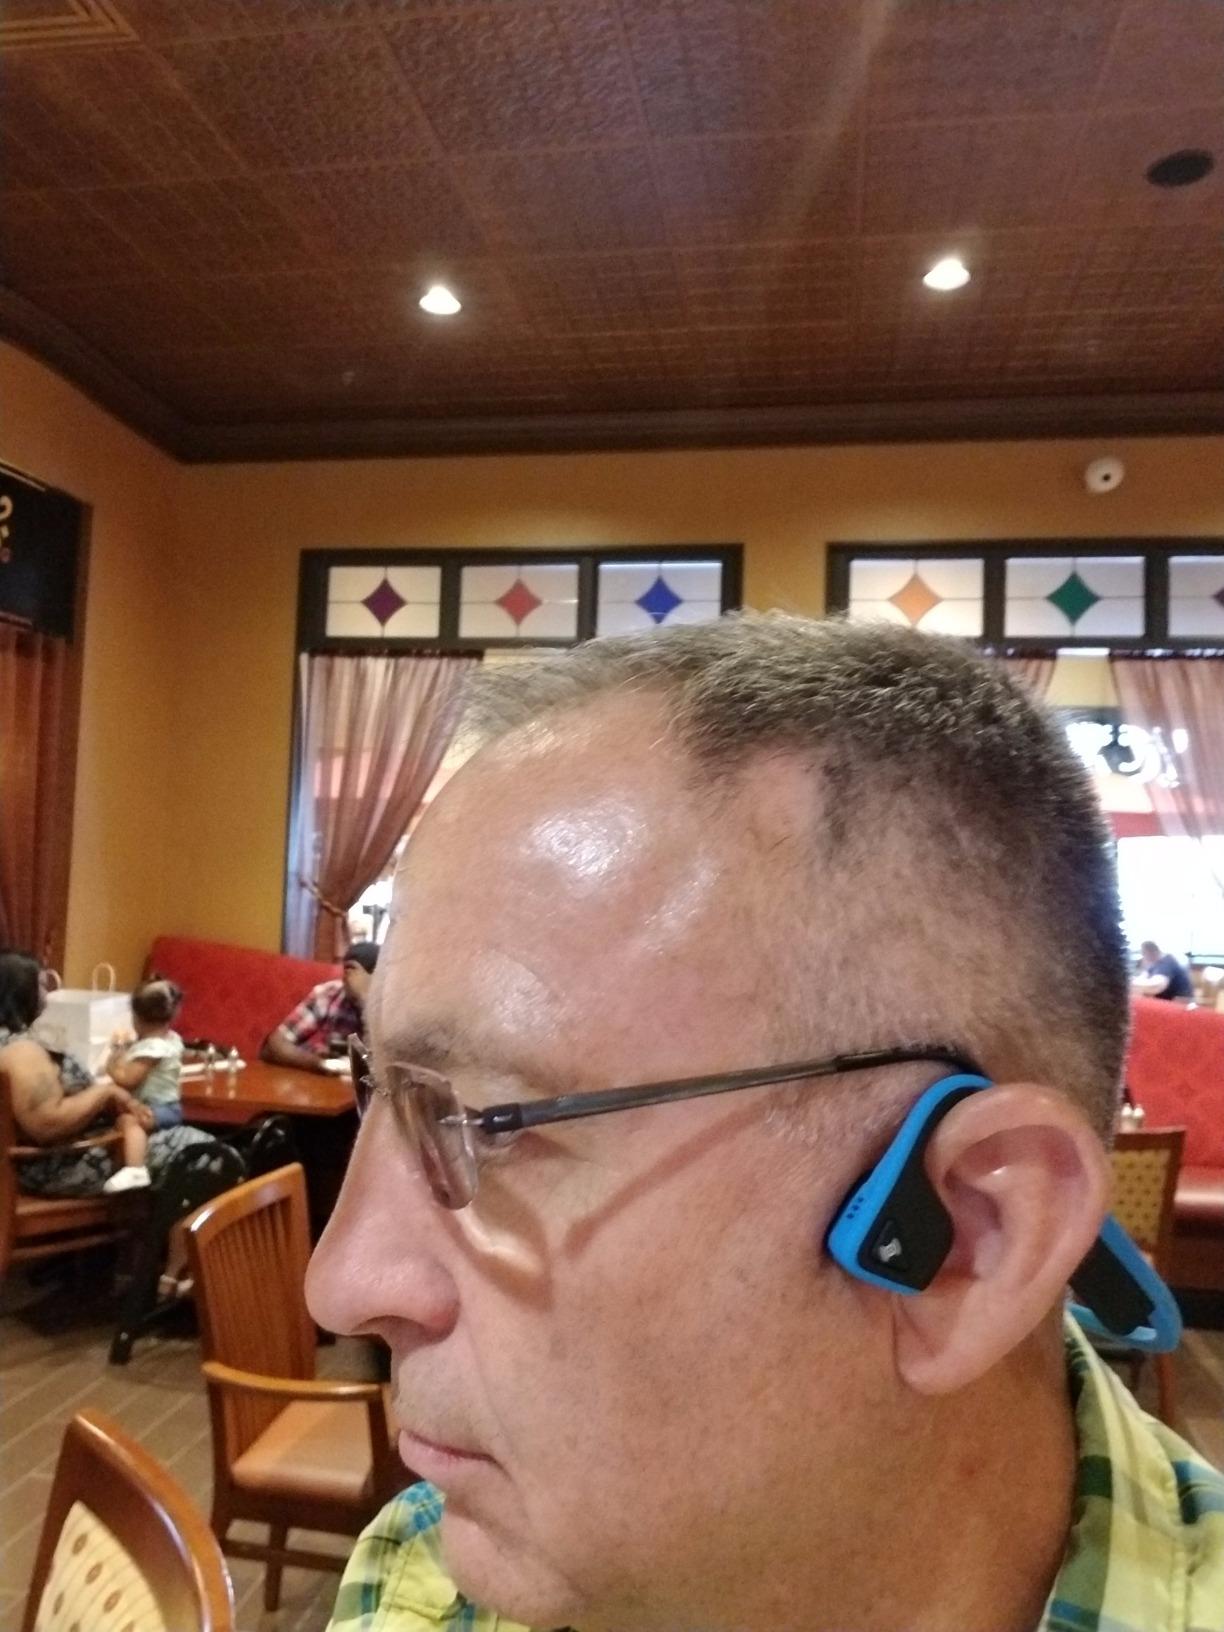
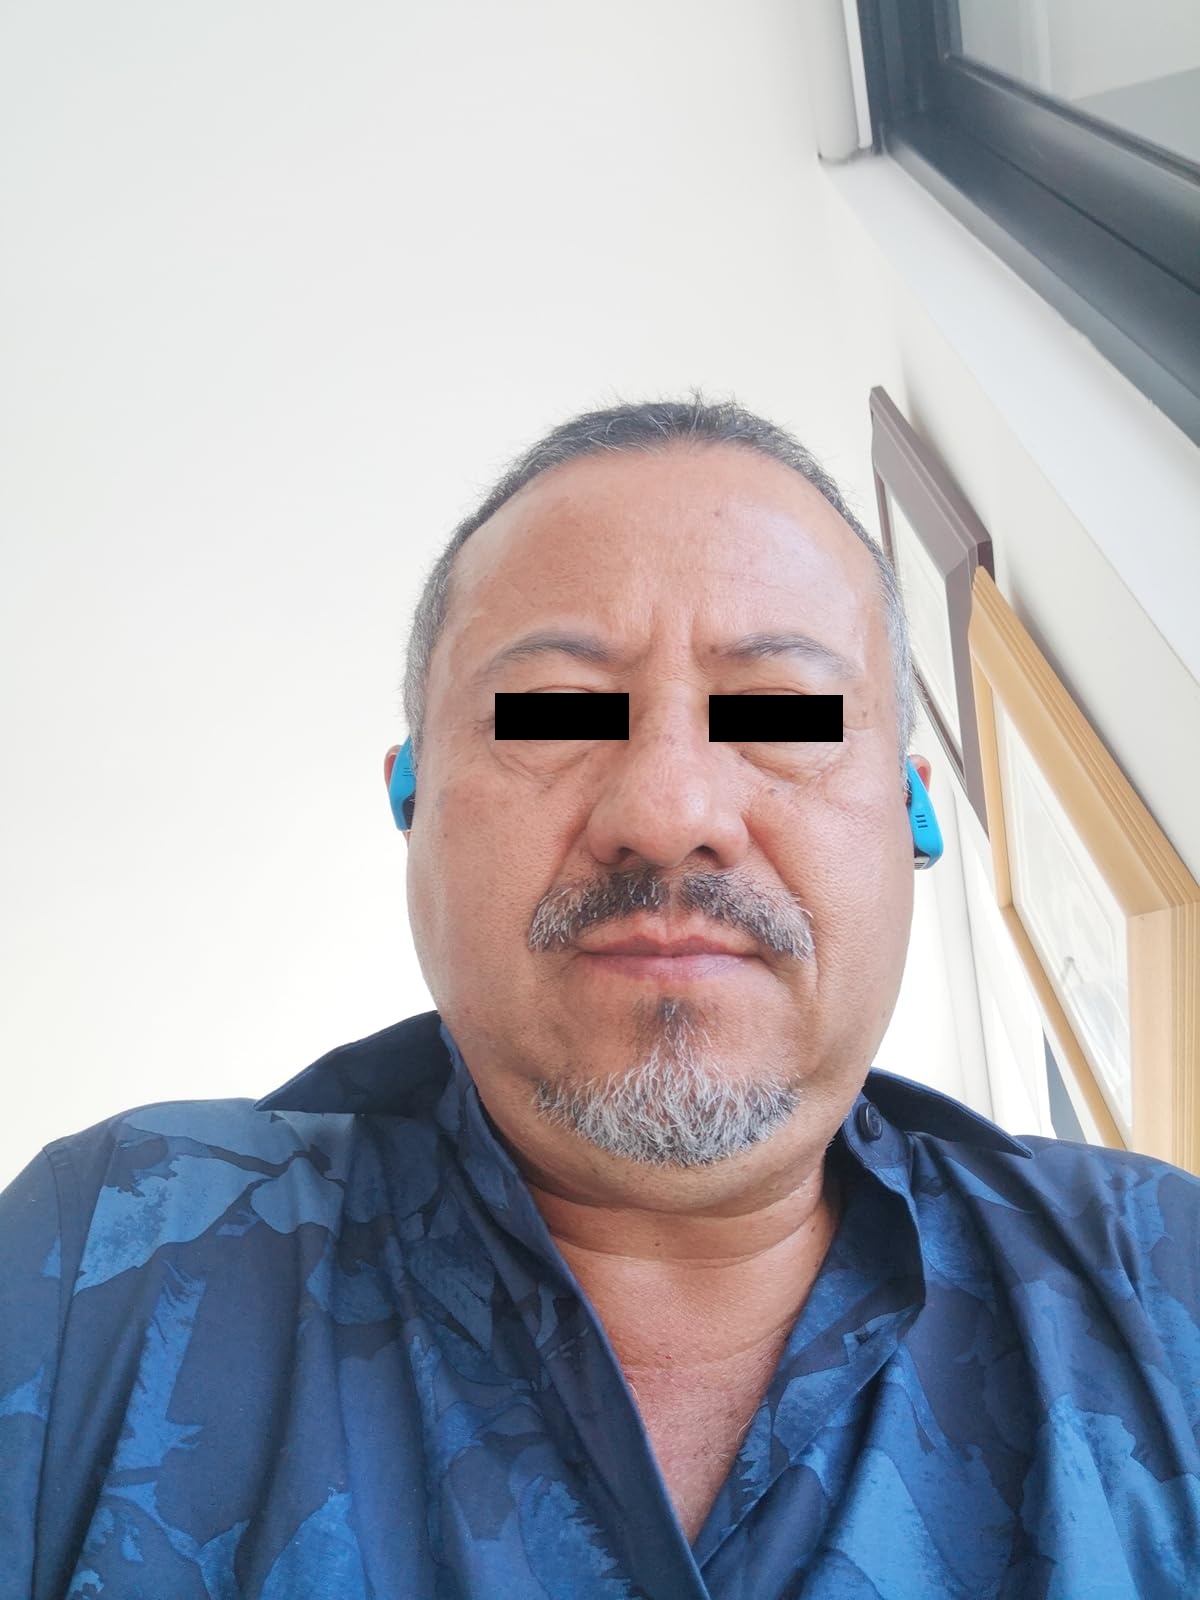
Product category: headphones
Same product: yes